Tartu Art Museum

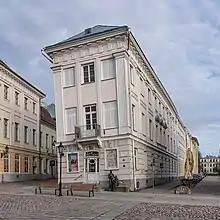
Exhibition building of the Tartu Art Museum

The Tartu Art Museum (Estonian: "Tartu Kunstimuuseum") is a state-owned museum of art located in Tartu, Estonia. It was founded in 1940 on a private initiative by the members of local art school Pallas. This is the largest art museum in Southern Estonia.